Ilona Tóth

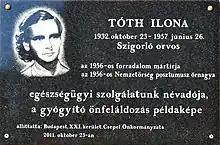
A plaque in Budapest recognizing Ilona Tóth

Tóth's innocence or guilt has remained a subject of debate. Communist governments had developed a reputation for show trials by the time of Tóth's arrest, and critics of Tóth's trial describe it as such. Those who maintain her innocence argue that she confessed to the murder in order to spare her associates who had carried out the killing. Her trial brought international condemnation of Hungary's justice system, leading the communist government to carry out future dissident prosecutions more discreetly. For a time, Tóth's story faded from the public consciousness.